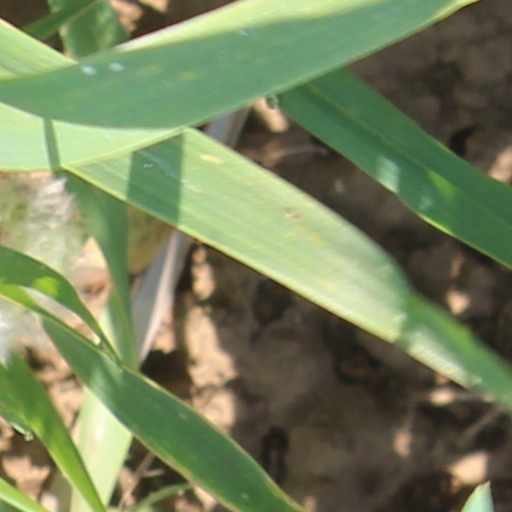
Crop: wheat